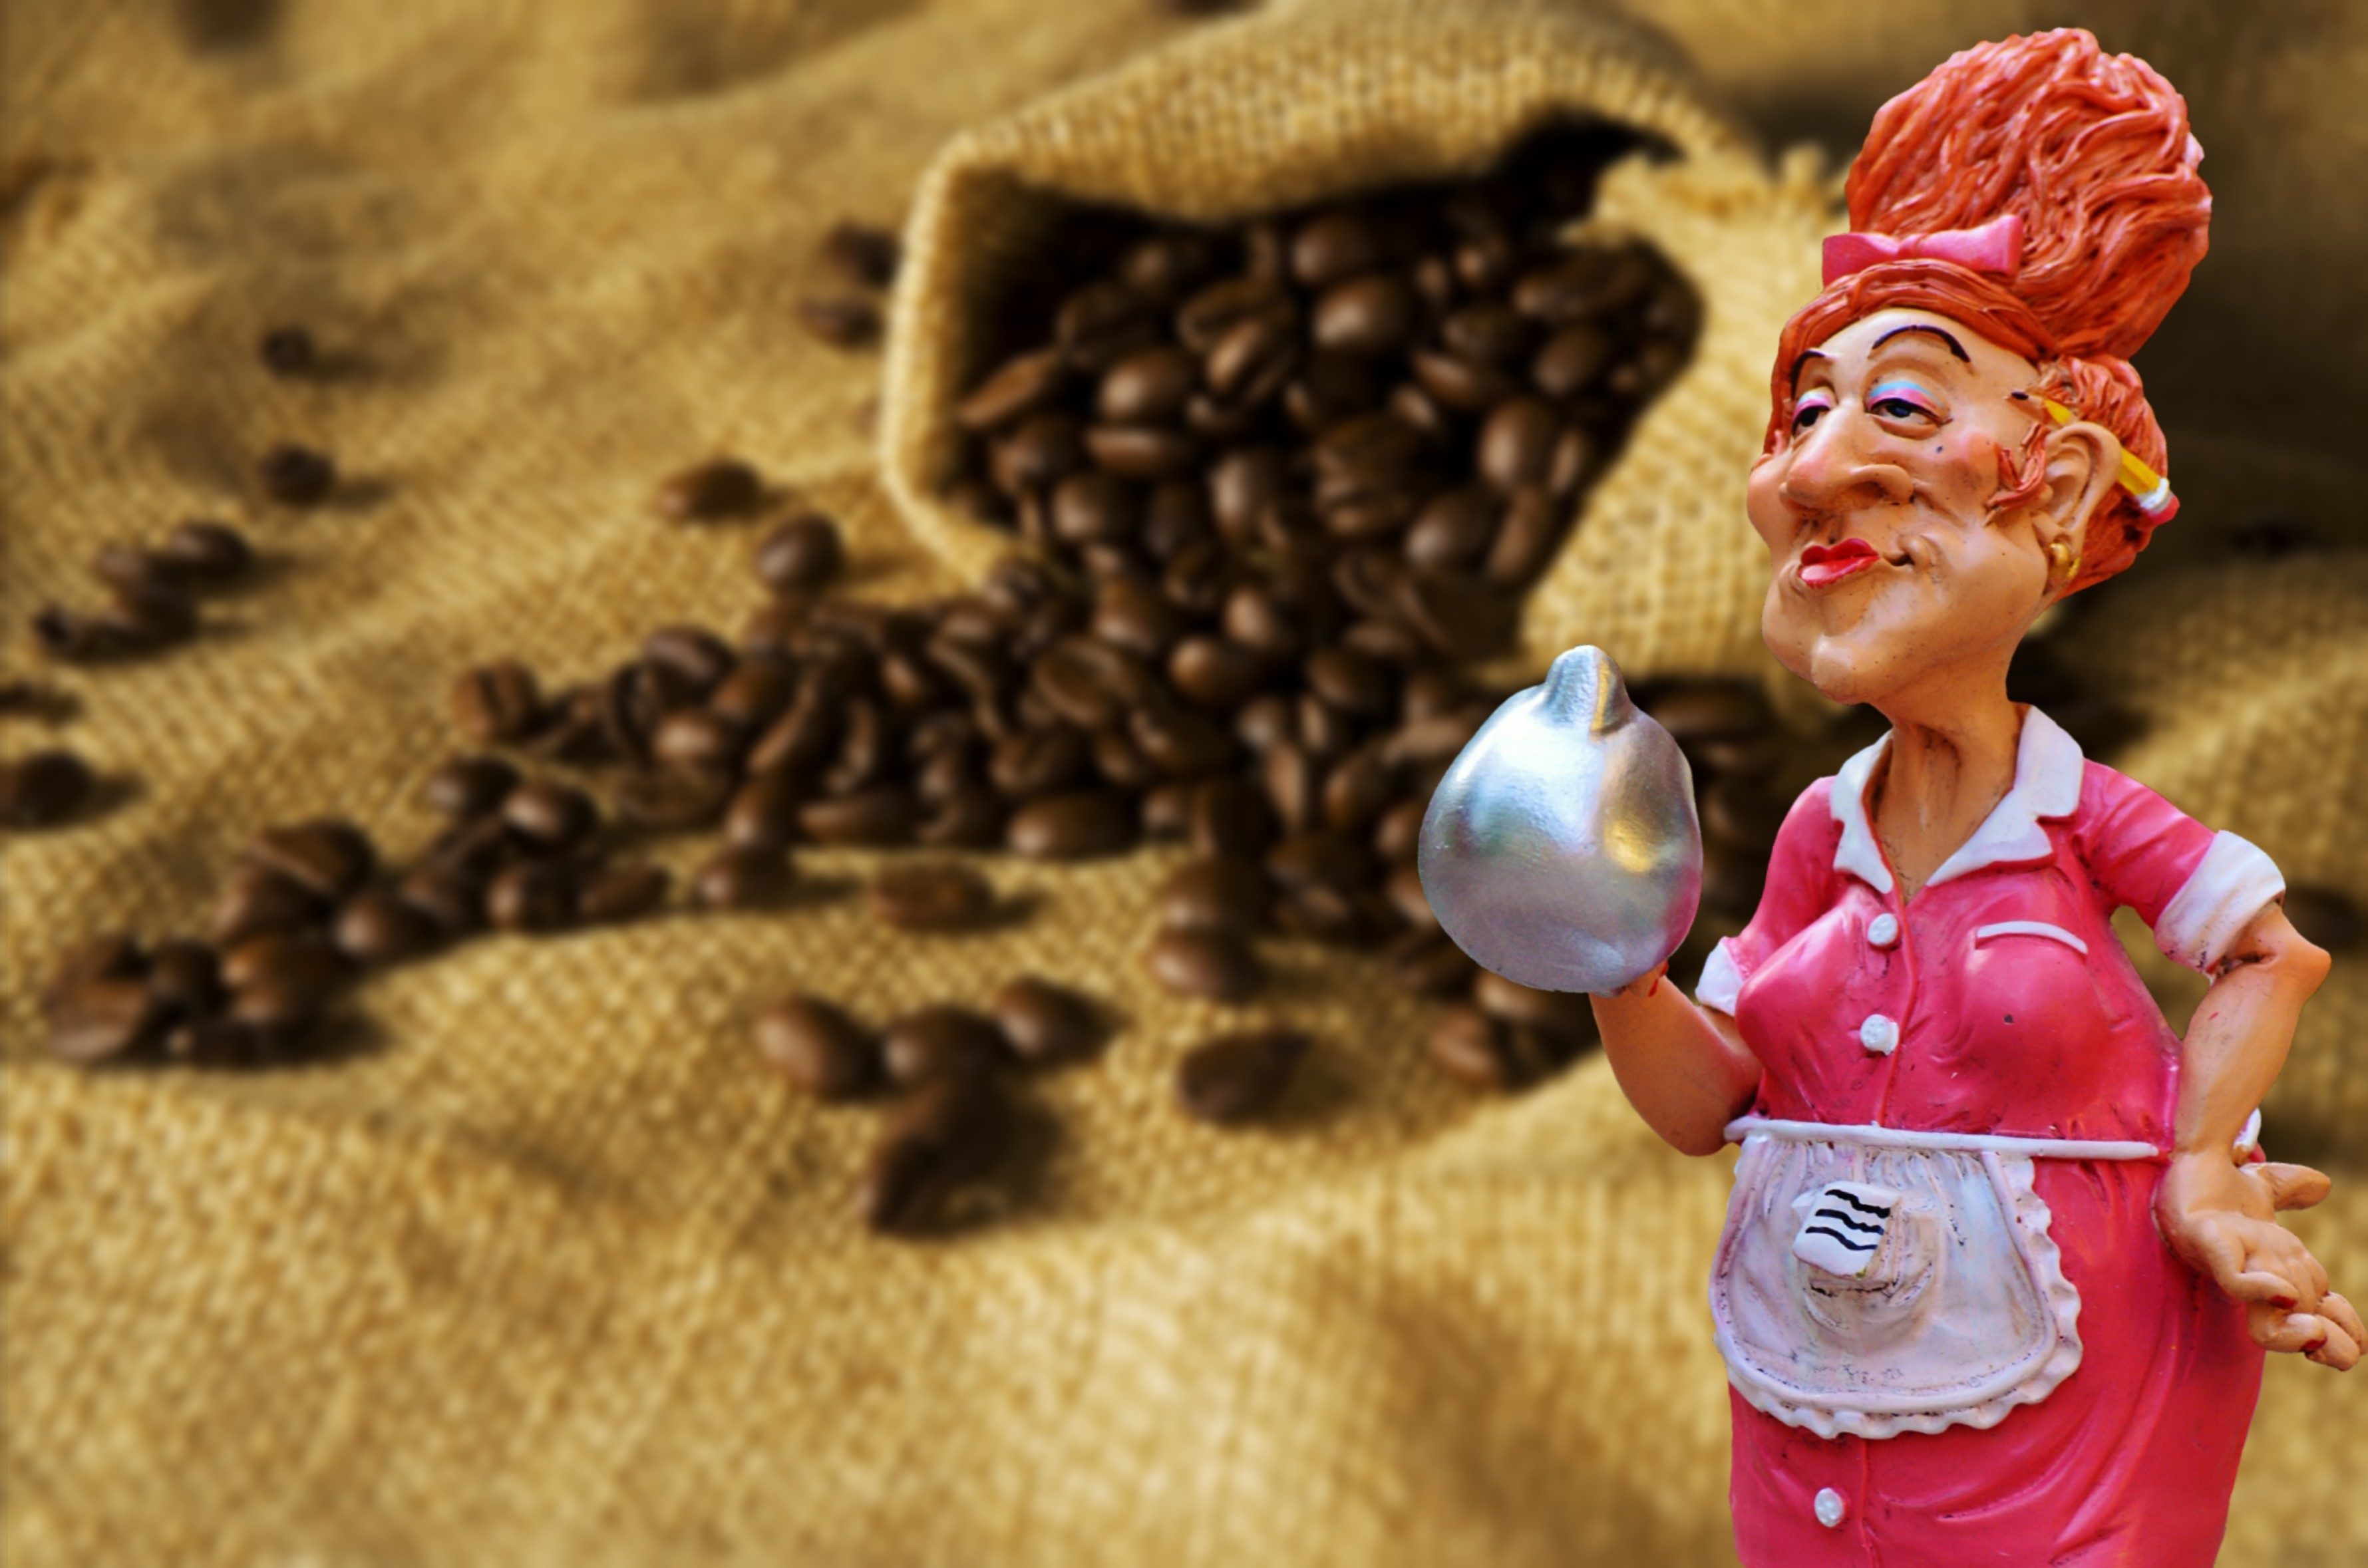
cafe, coffee, girl, aroma, food, child, drink, toy, delicious, caffeine, fun, enjoy, gastronomy, benefit from, coffee break, coffee beans, operation, stimulant, coffee drink, human behavior